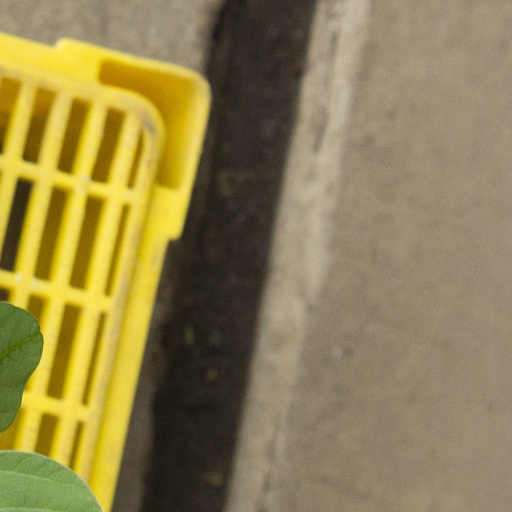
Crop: soybean